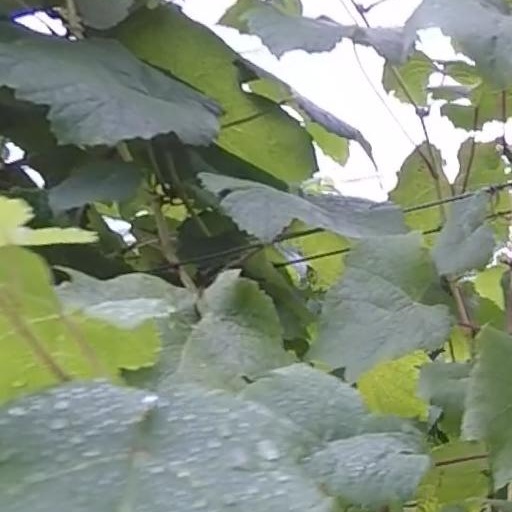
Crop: grape